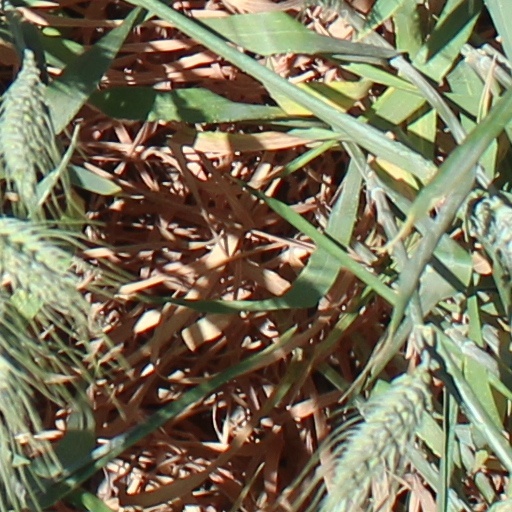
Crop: wheat